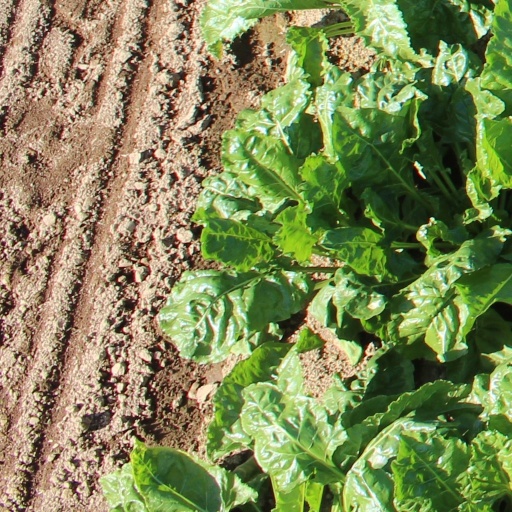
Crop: sugar beet